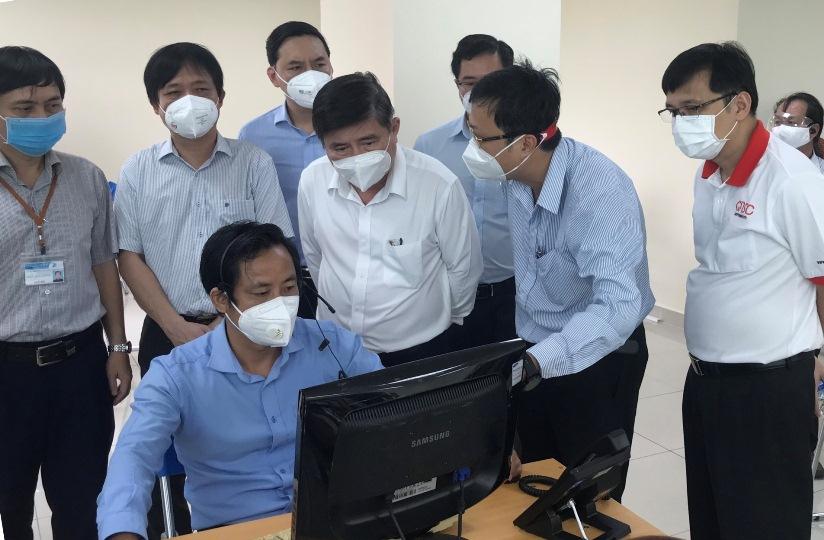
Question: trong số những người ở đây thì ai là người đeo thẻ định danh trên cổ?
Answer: người đàn ông đứng bên trái cùng